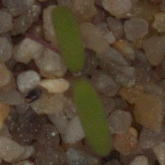
Label: fat_hen